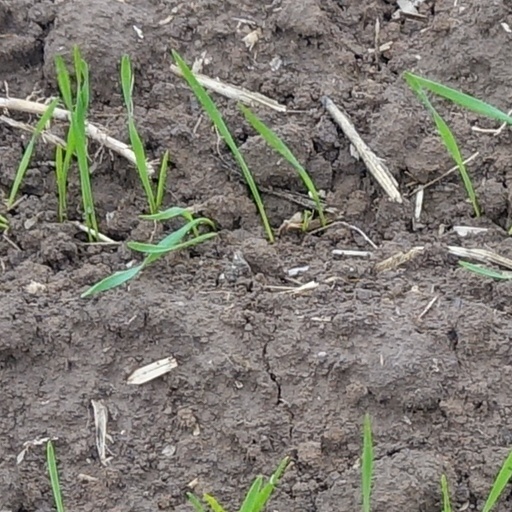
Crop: wheat